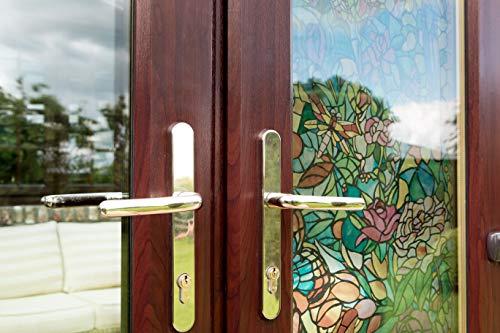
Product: d-c-fix 96446 Spring Chapel/Tulia Window Film, 17" x 78" Roll-3 Pk
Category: Home & Kitchen | Home Décor | Window Treatments | Window Stickers & Films | Window Films
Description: Includes 3 17" x 78" rolls.
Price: $24.17